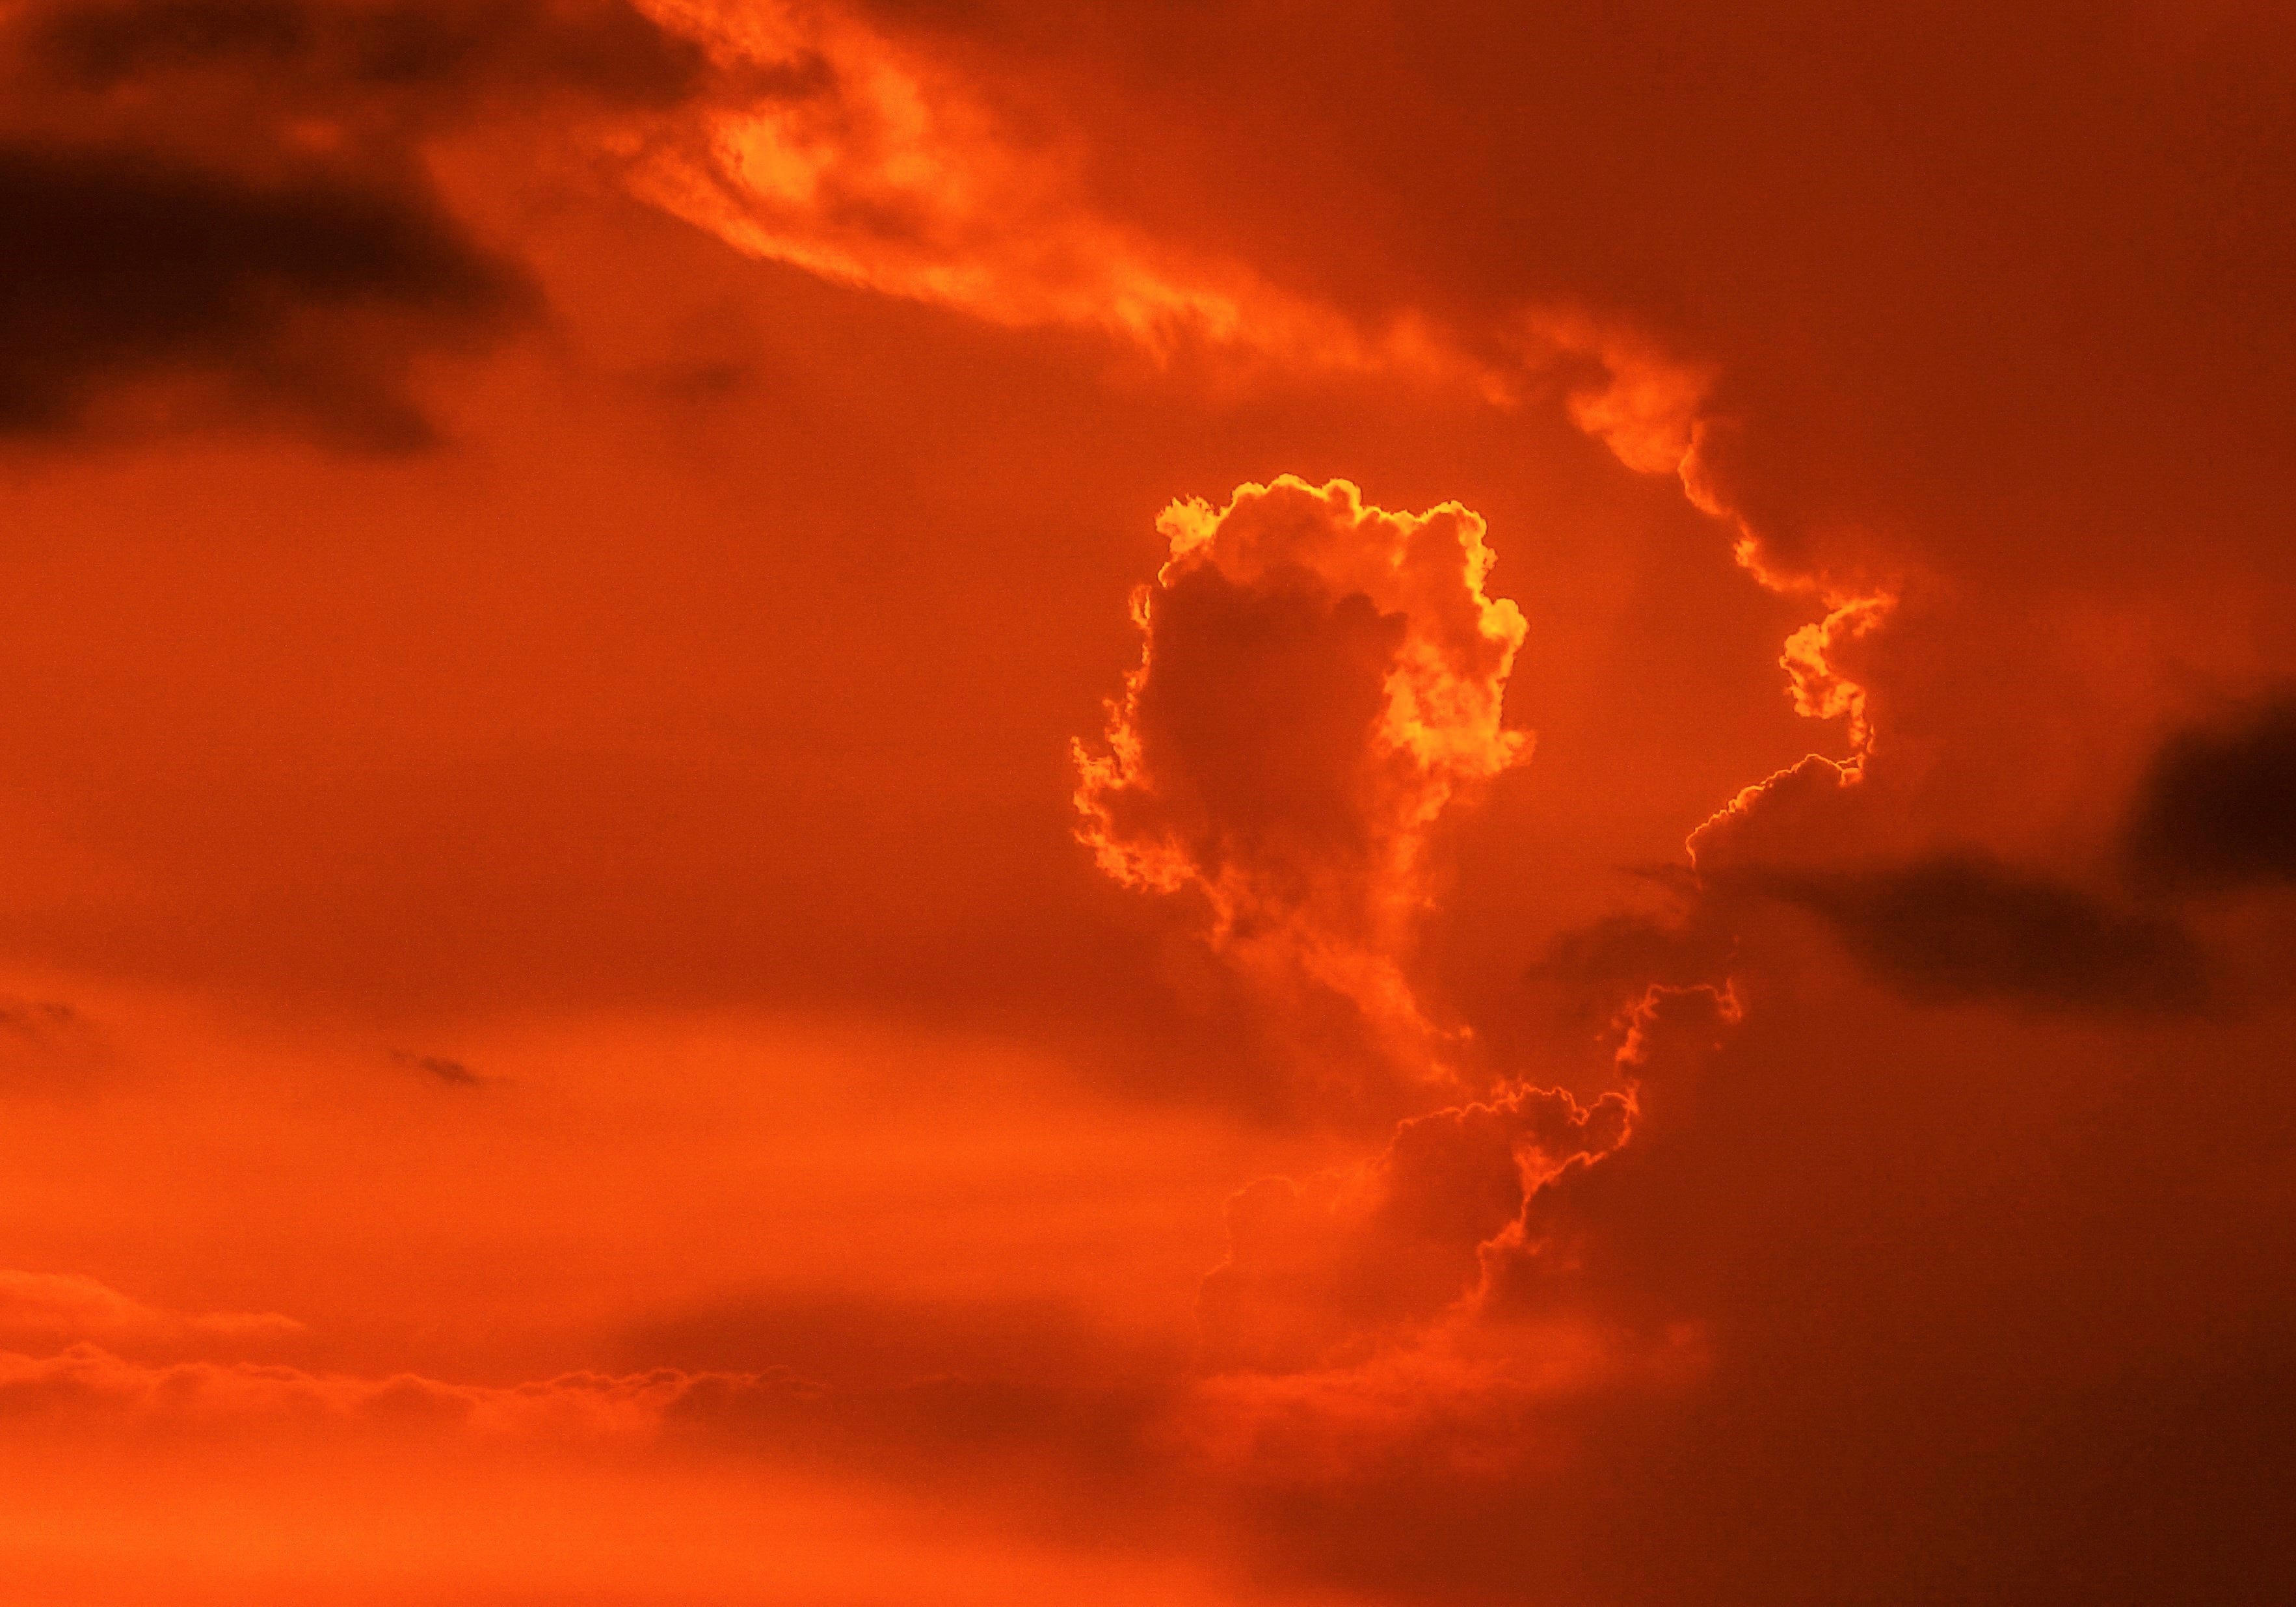
light, cloud, sky, sun, sunrise, sunset, sunlight, dawn, atmosphere, dusk, golden, cumulus, colorful, clouds, afterglow, meteorological phenomenon, geological phenomenon, red sky at morning